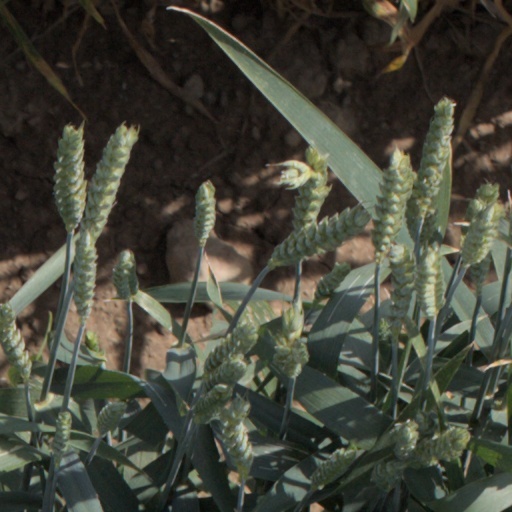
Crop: wheat